Echo of Moscow

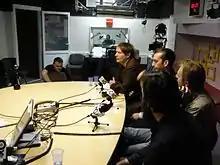
Studio interior during broadcast, 2007

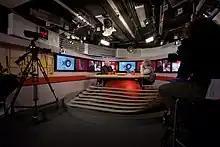
Mikhail Gorbachev (left) is interviewed by Alexei Venediktov (right) in the station's television studio, 2008

Echo of Moscow gained attention during the events of the 1991 Soviet coup d'état attemptit was one of the few news outlets that spoke against the State Committee on the State of Emergency. The committee's decree number 3 on the suspension of Echo's broadcast is now regarded as a prestigious state award by the station's journalists. According to editor-in-chief Alexei Venediktov, the special KGB Alpha Group made several attempts to cut the radio's access to the transmitter, but its employees managed to connect the studio directly to the transmitter through the telephone line and continue broadcasting. From the first day of its existence Echo of Moscow adhered to one rule: "All significant points of view about events should be presented". Journalists have been jokingly calling the station "Ear of Moscow".